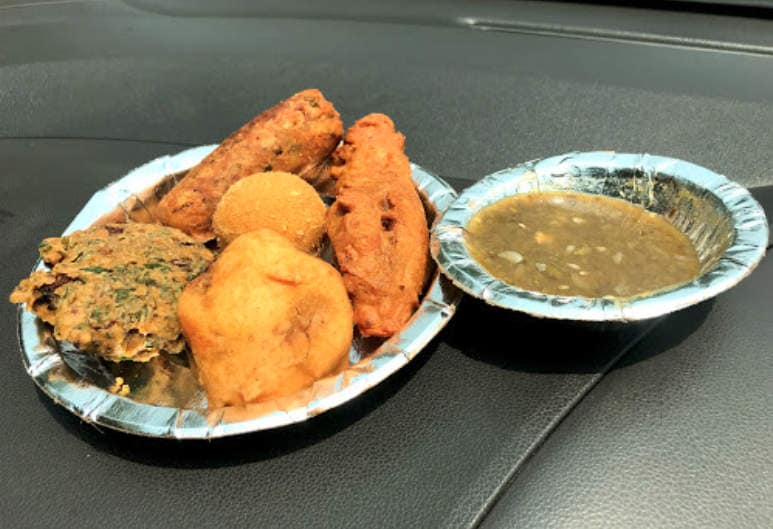
Dish: pakode